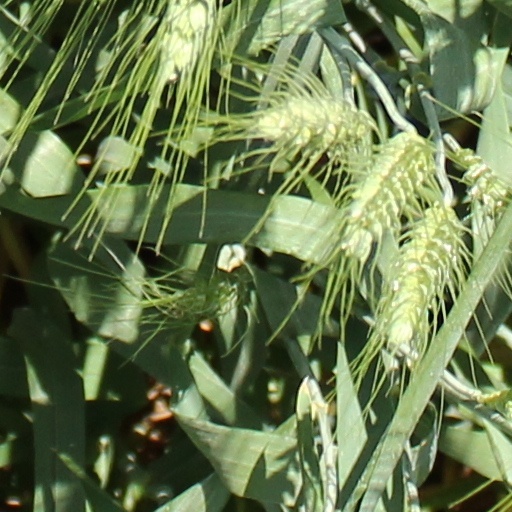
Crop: wheat